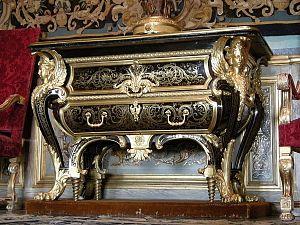
Commode ""Mazarine"" par André-Charles Boulle, femmes ailées en bronze doré dans les angles (Château de Vaux-le-Vicomte)"
Une commode est un meuble bas et à larges tiroirs pour ranger du linge ou des objets divers. Pouvant être d’époque ou contemporaine, elle est généralement munie de traverses et repose sur des montants droits ou galbés. Elle dispose d'un abattant pour son modèle dos d'âne et est parfois dotée d'un plateau en marbre. Elle reste associée à l'ébéniste André-Charles Boulle quand elle est rehaussée de marqueterie.